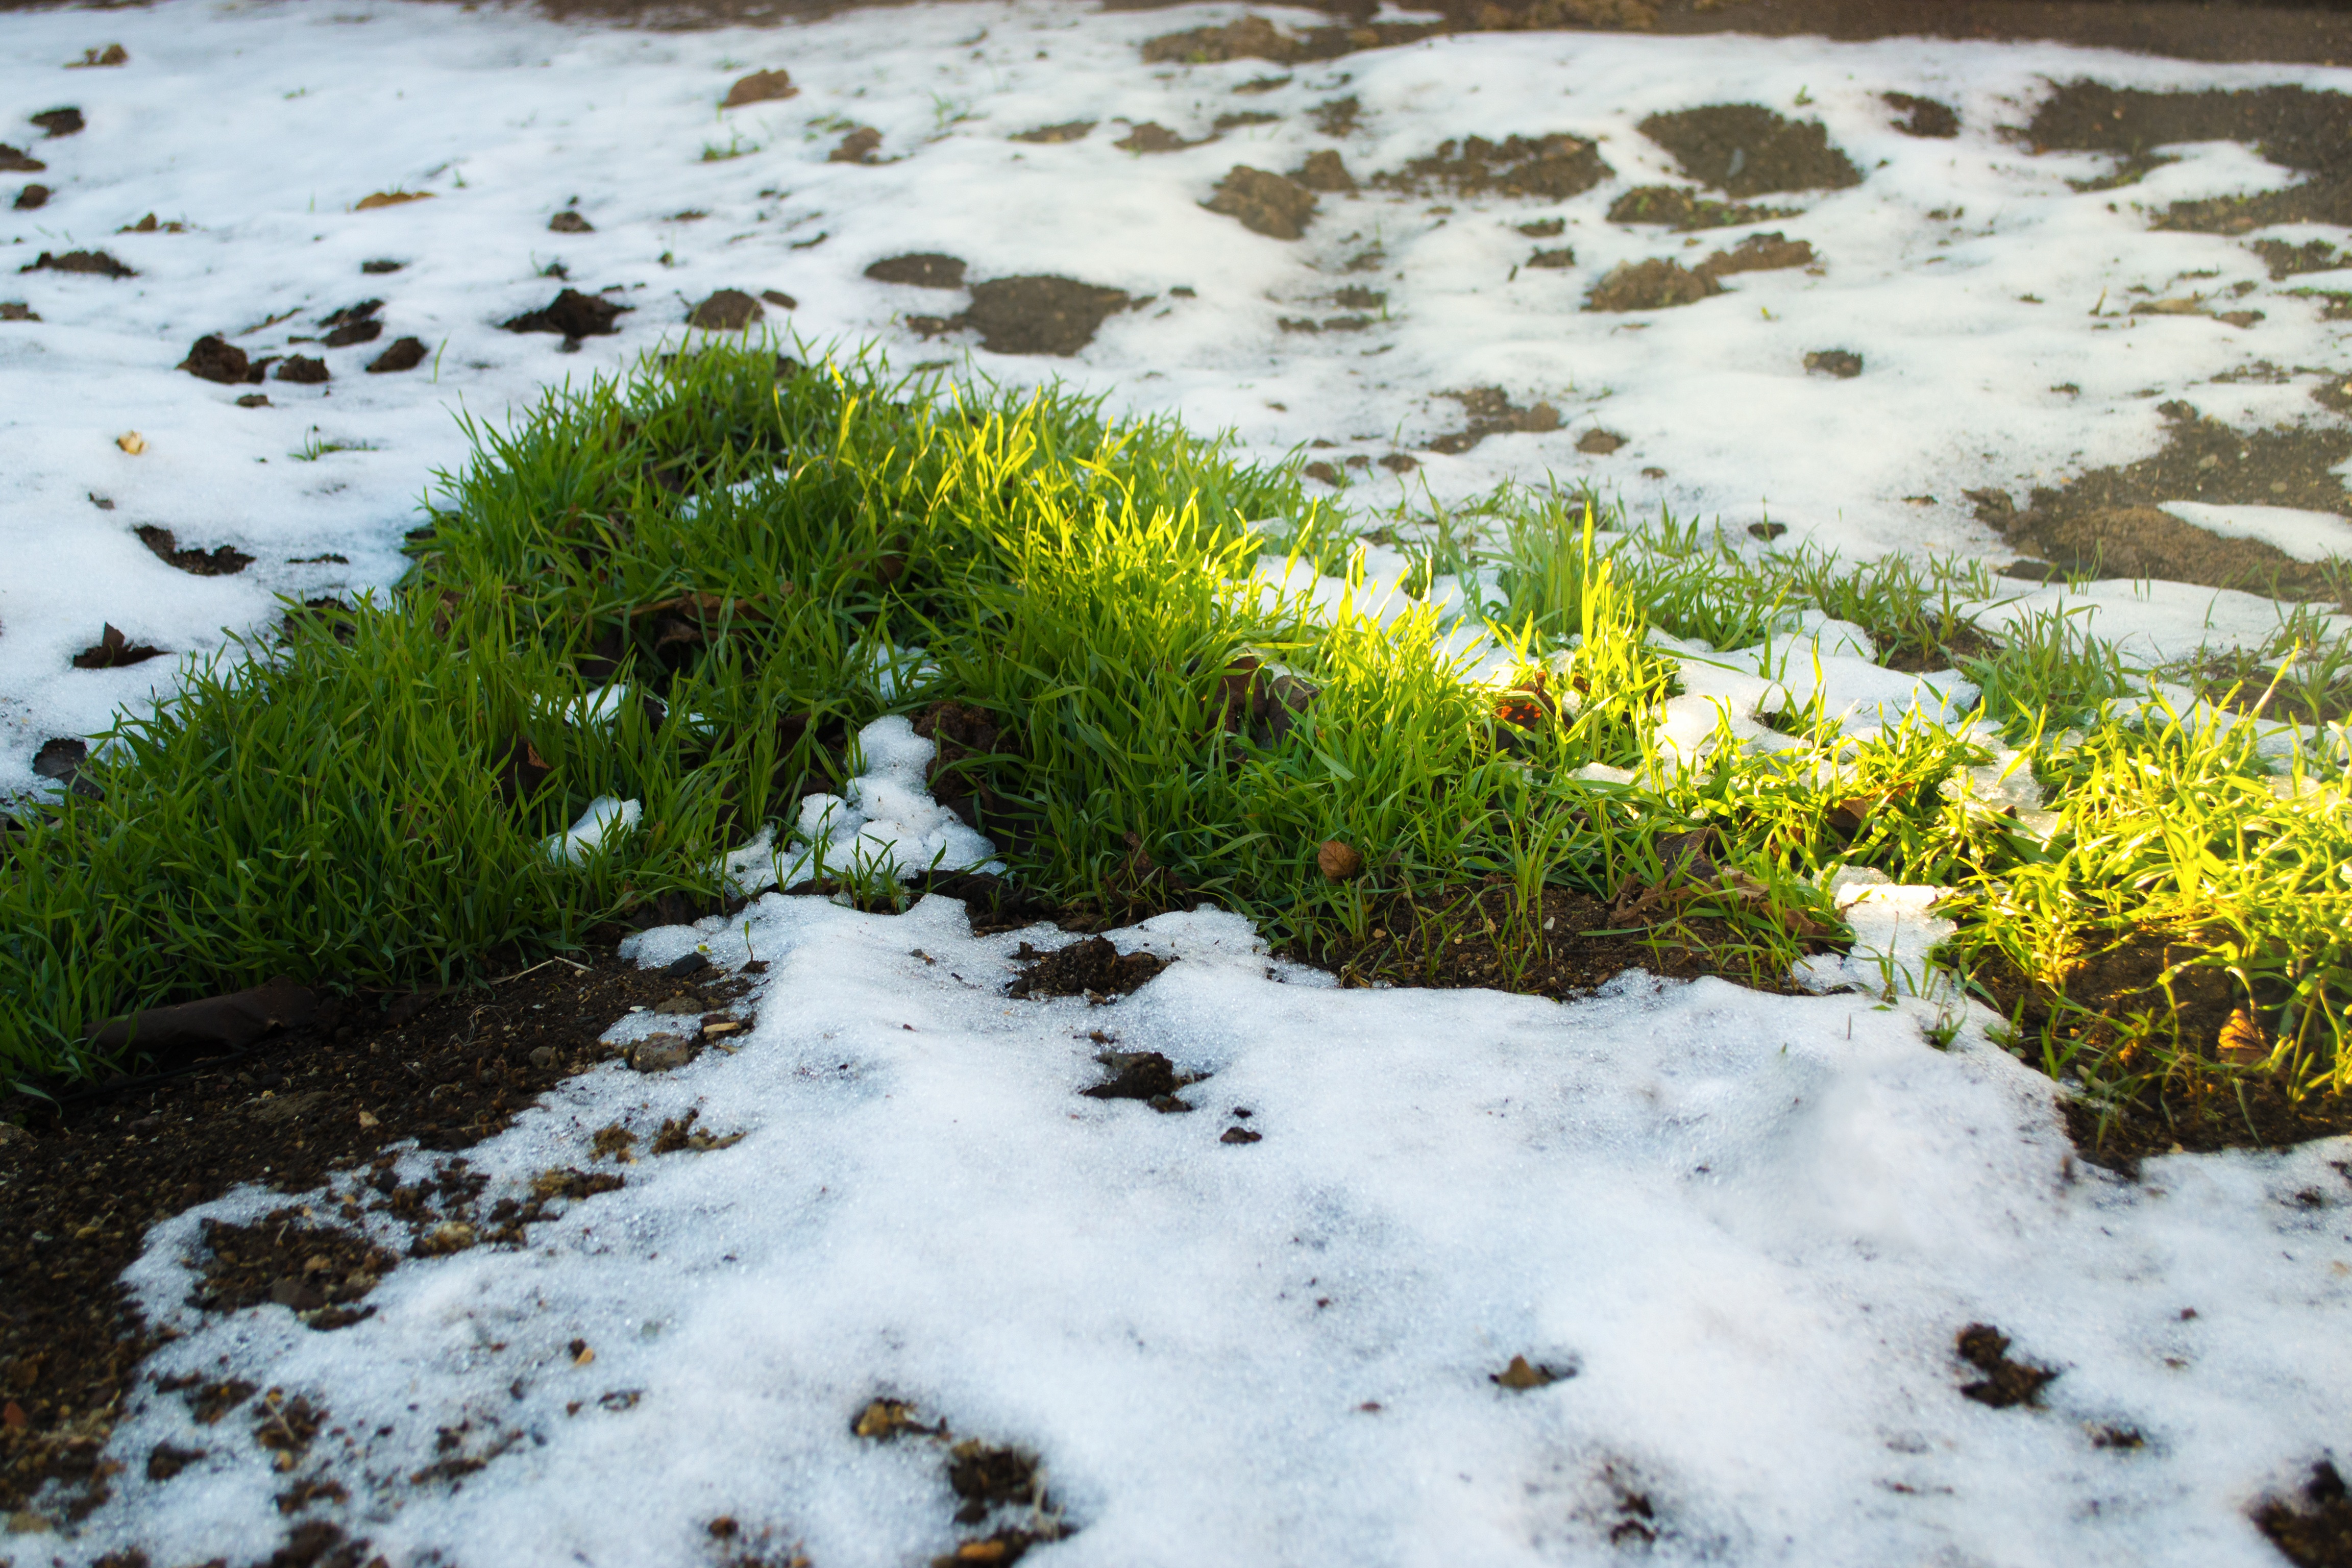
tree, water, nature, grass, rock, snow, winter, plant, leaf, flower, frost, river, moss, stream, spring, weather, season, winter sun, tundra, freezing